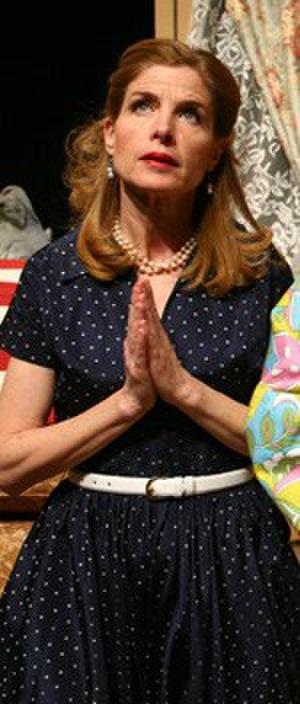
Blanche Baker est une actrice américaine.